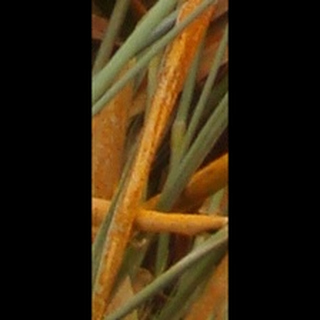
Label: wheat_brown_rust